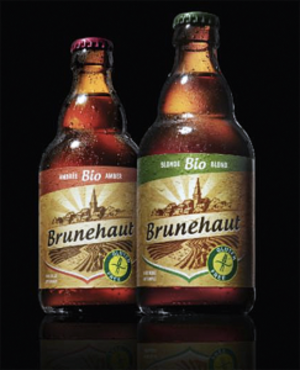
Brunehaut bière sans-gluten
Une bière sans gluten est une bière qui n'utilise pas de blé ou d'orge mais remplace ces ingrédients par des céréales alternatives comme le sorgho, le riz ou le sarrasin. Une autre méthode est de traiter chimiquement pour supprimer le gluten.